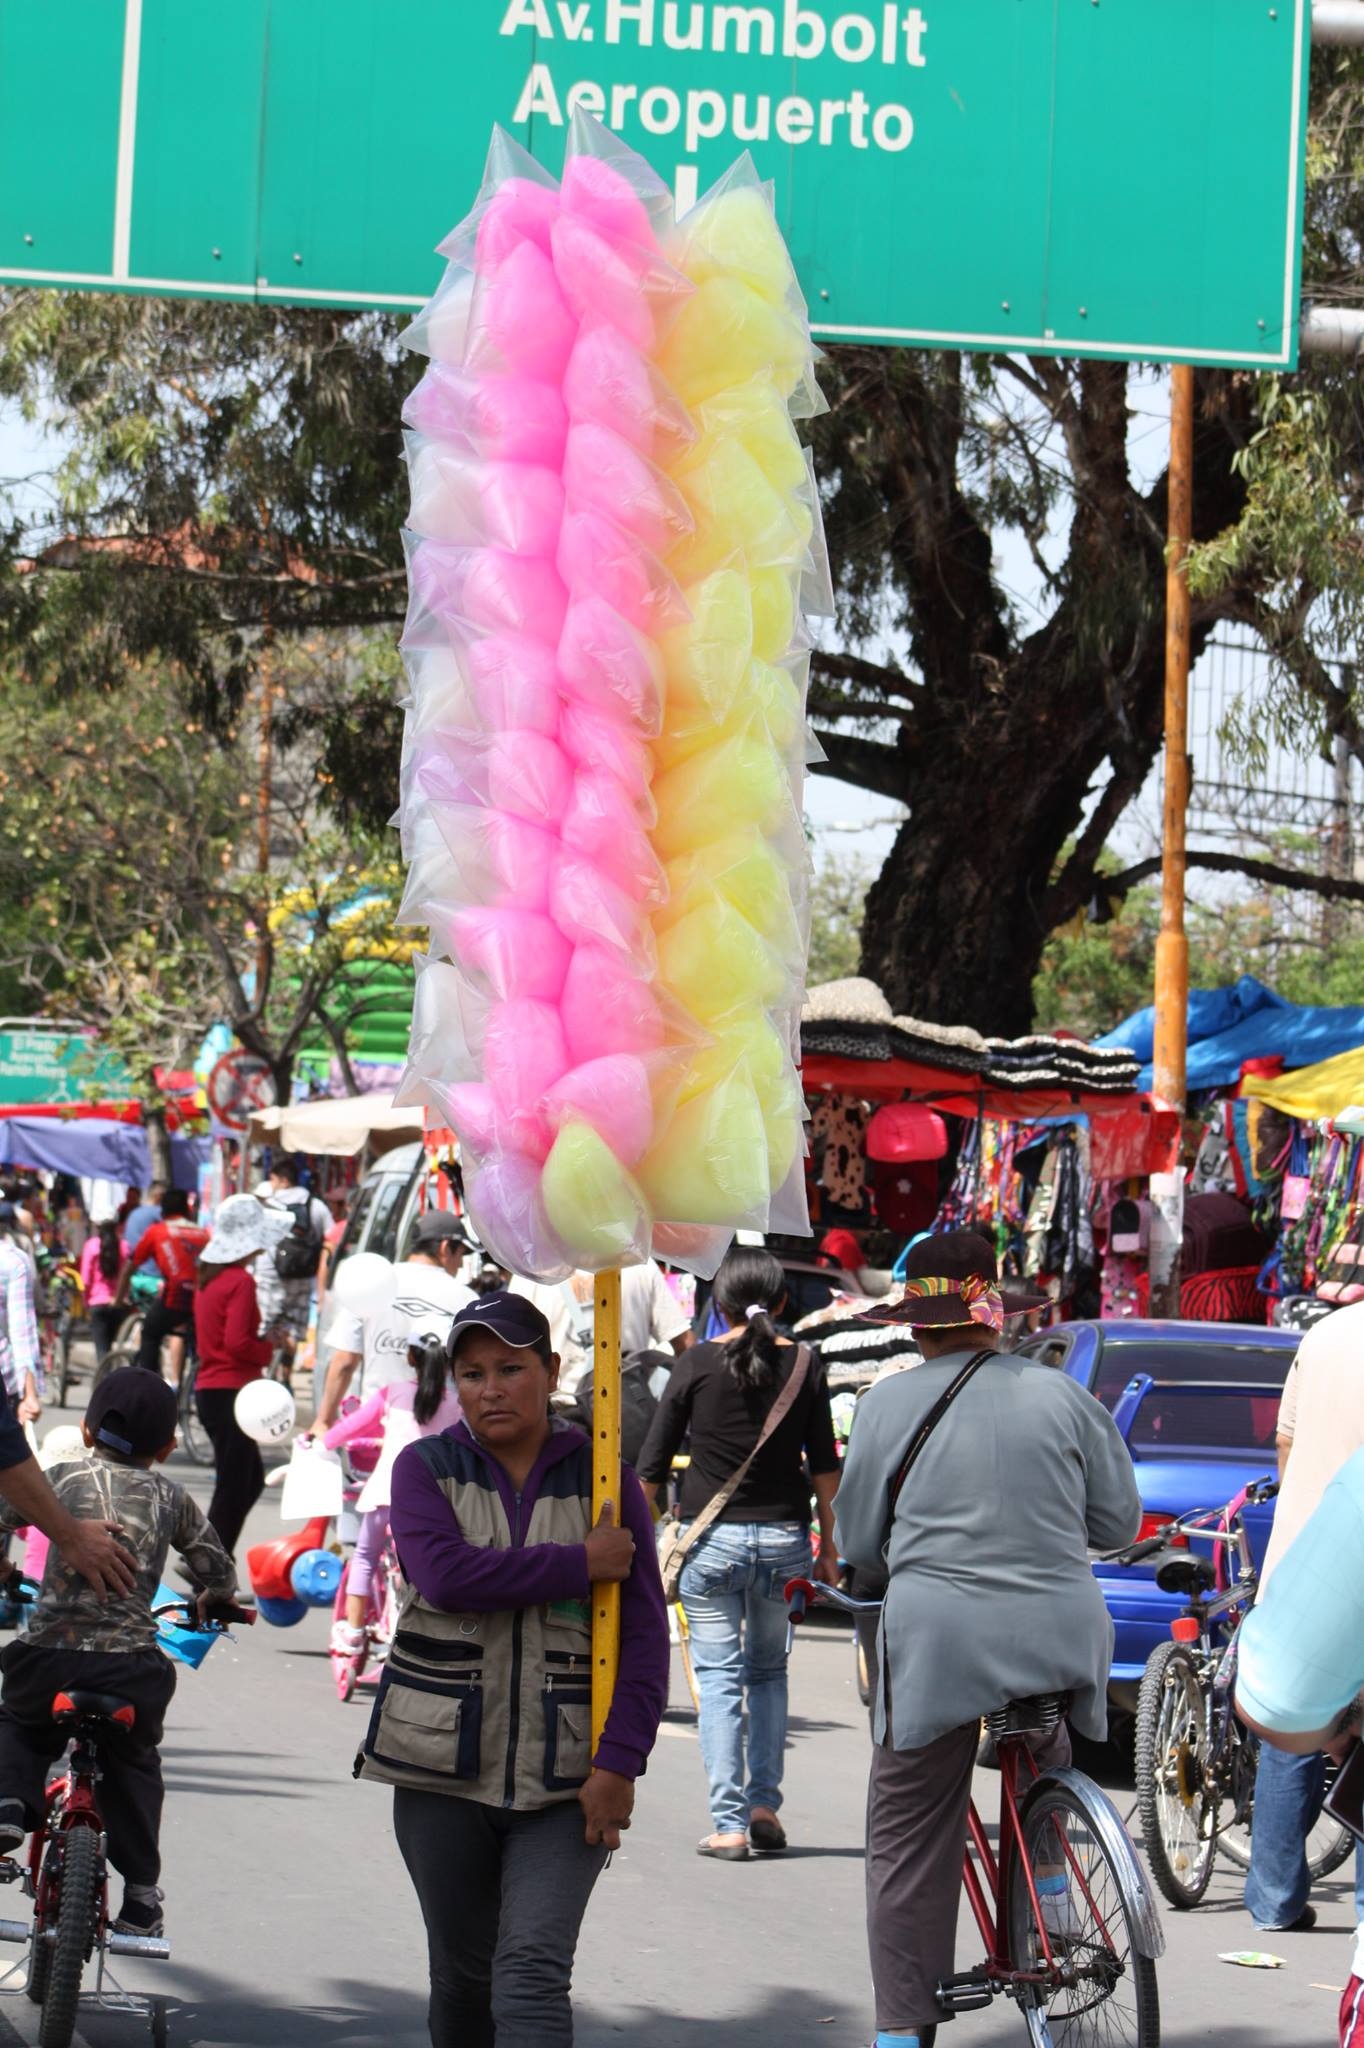
parade, festival, bolivia, pride parade, cochabamba, candyfloss